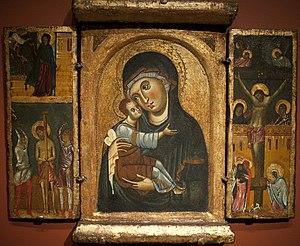
Le Maître de Santa Maria Primerana est un peintre anonyme florentin, de culture giuntesque, actif entre 1240 et 1270 environ.